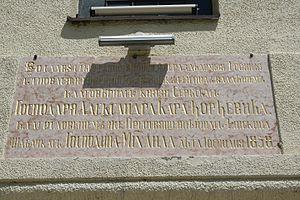
La cathédrale Saint-Pierre-et-Saint-Paul de Šabac est une cathédrale serbe, de rite orthodoxe serbe, située à Šabac, dans le district de Mačva en Serbie. Elle est inscrite sur la liste des monuments culturels protégés de la République de Serbie.